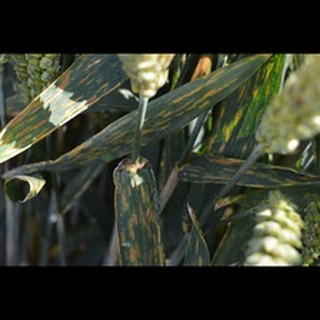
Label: wheat_septoria